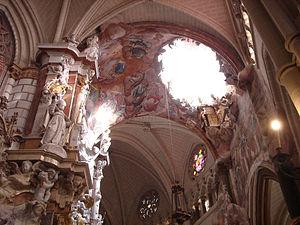
Narciso Tomé est un sculpteur, architecte et peintre baroque espagnol. Il s'éloigne du style churrigueresque pour une utilisation simultanée de plusieurs arts dans ses réalisations, un procédé qui connaîtra un grand succès.